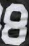
Number: 8